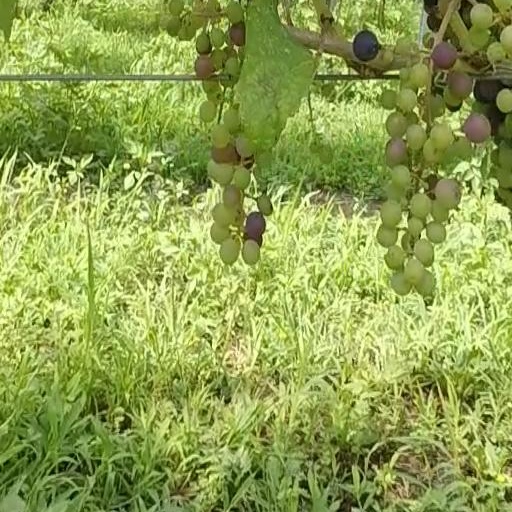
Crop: grape